Vanessa Feltz

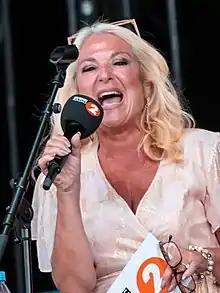
Feltz in 2019

Vanessa Jane Feltz (born 21 February 1962) is an English television presenter, broadcaster, and journalist. She has hosted numerous versions of her own chat shows and appeared on various television shows, including "Vanessa" (1994–1998, 2025), "The Big Breakfast" (1996–1998), "The Vanessa Show" (1999, 2011), "Celebrity Big Brother" (2001), "The Wright Stuff" (2003–2005), "This Morning" (2006–2025), and "Strictly Come Dancing" (2013).